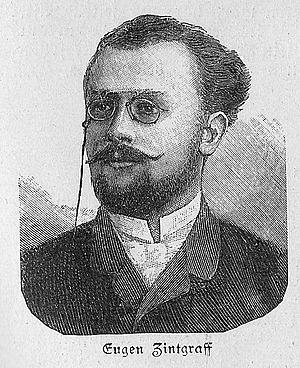
Eugen Zintgraff, né le 16 janvier 1858 à Düsseldorf et mort le 4 décembre 1897 à Tenerife, est un explorateur allemand de l'Afrique.